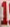
Number: 1